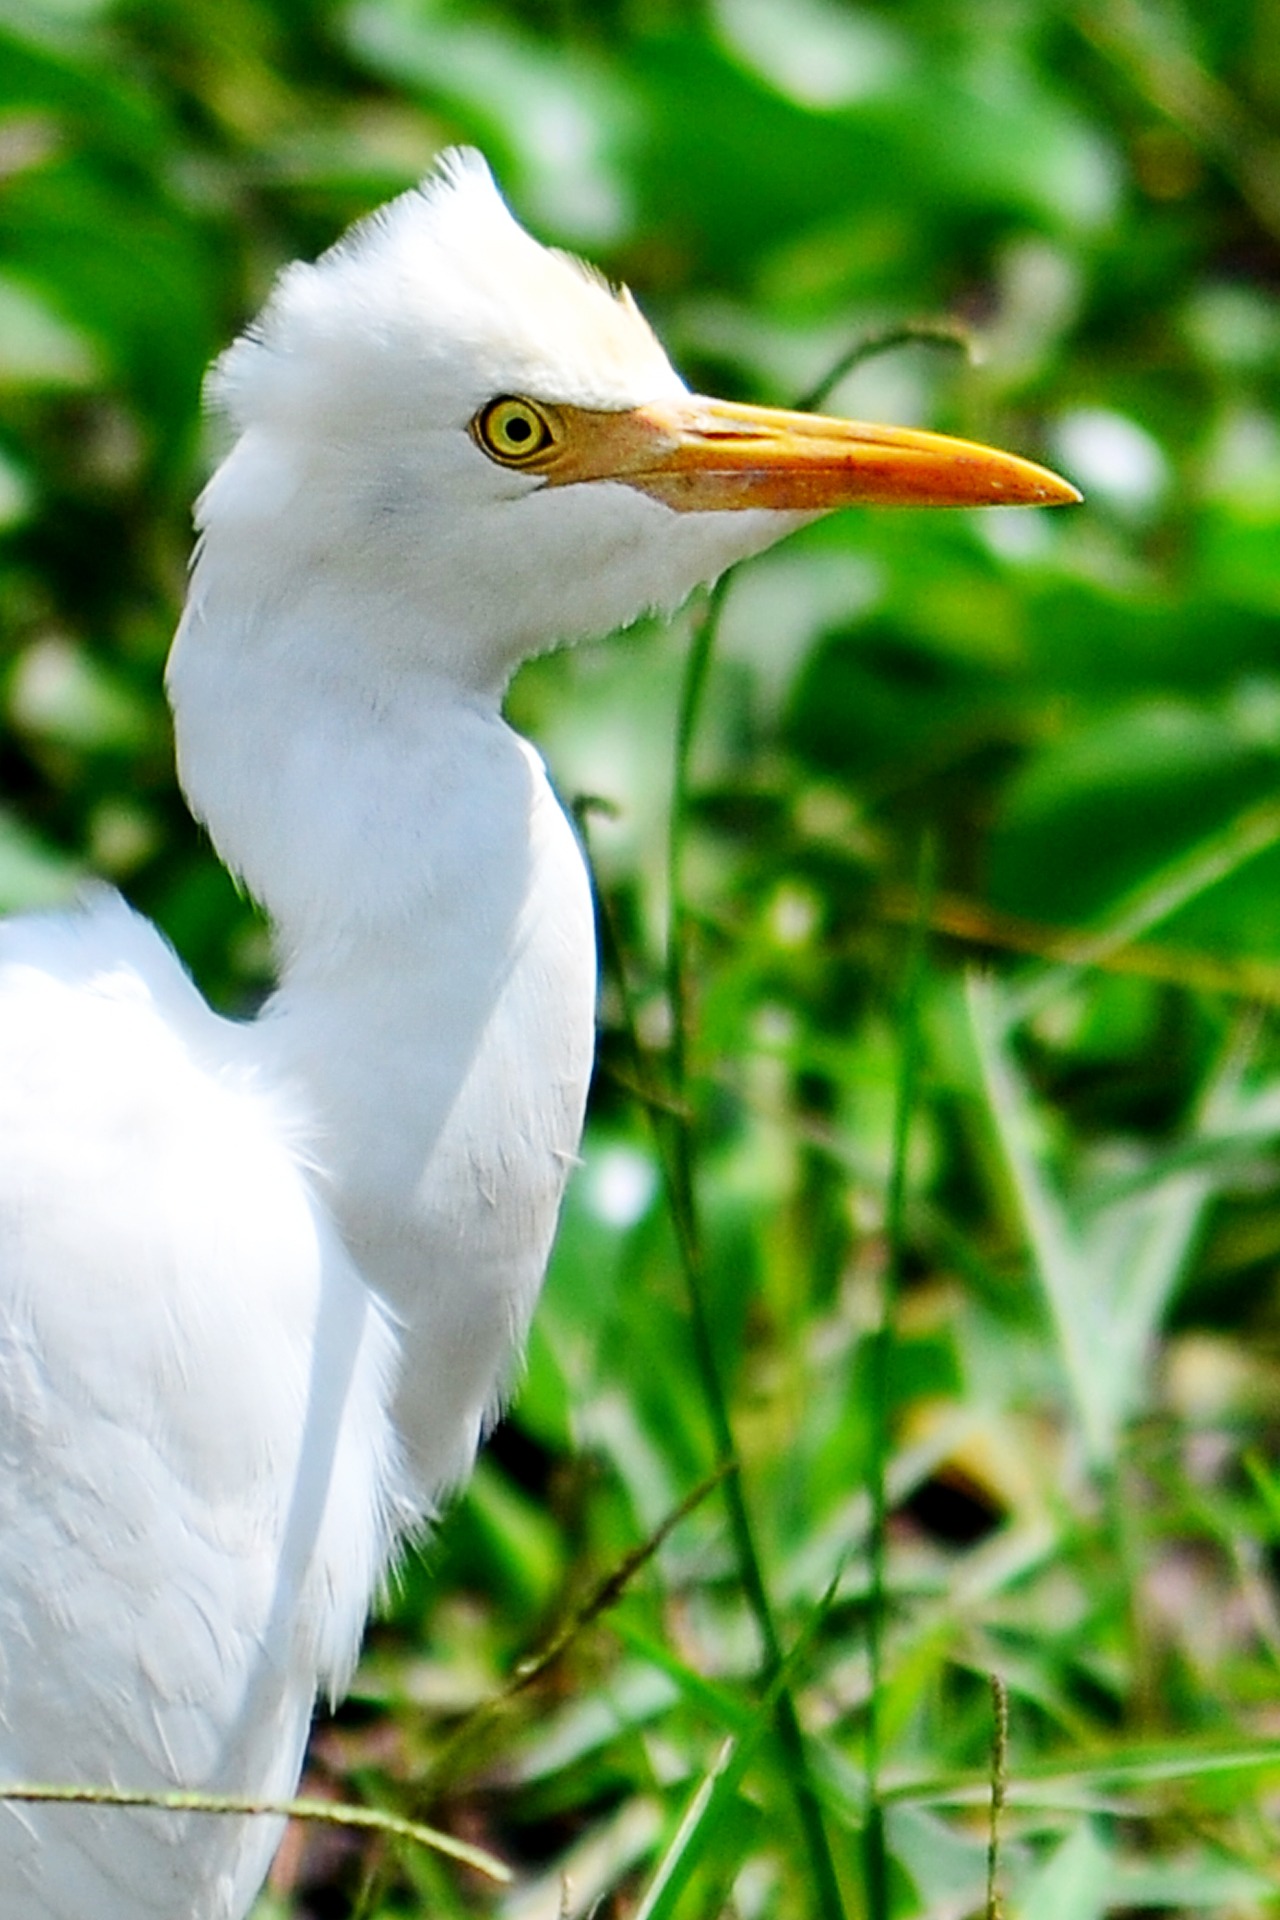
nature, bird, lake, wildlife, waiting, green, beak, fauna, wild life, feeding, vertebrate, crane, egret, heron, sri lanka, pelecaniformes, ceylon, great egret, paddy field, yellow beak, white heron, nikawaratiya